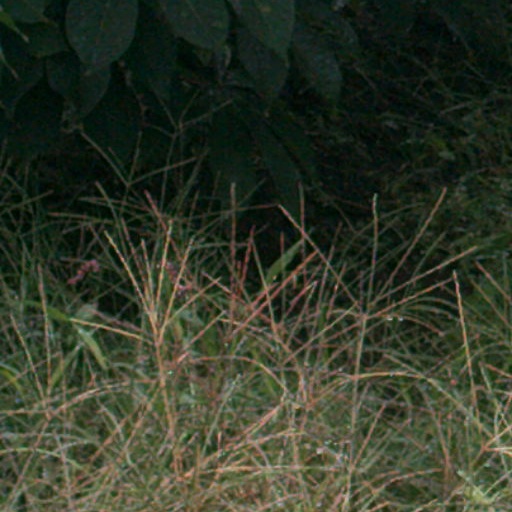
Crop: cassava